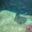
Label: ray